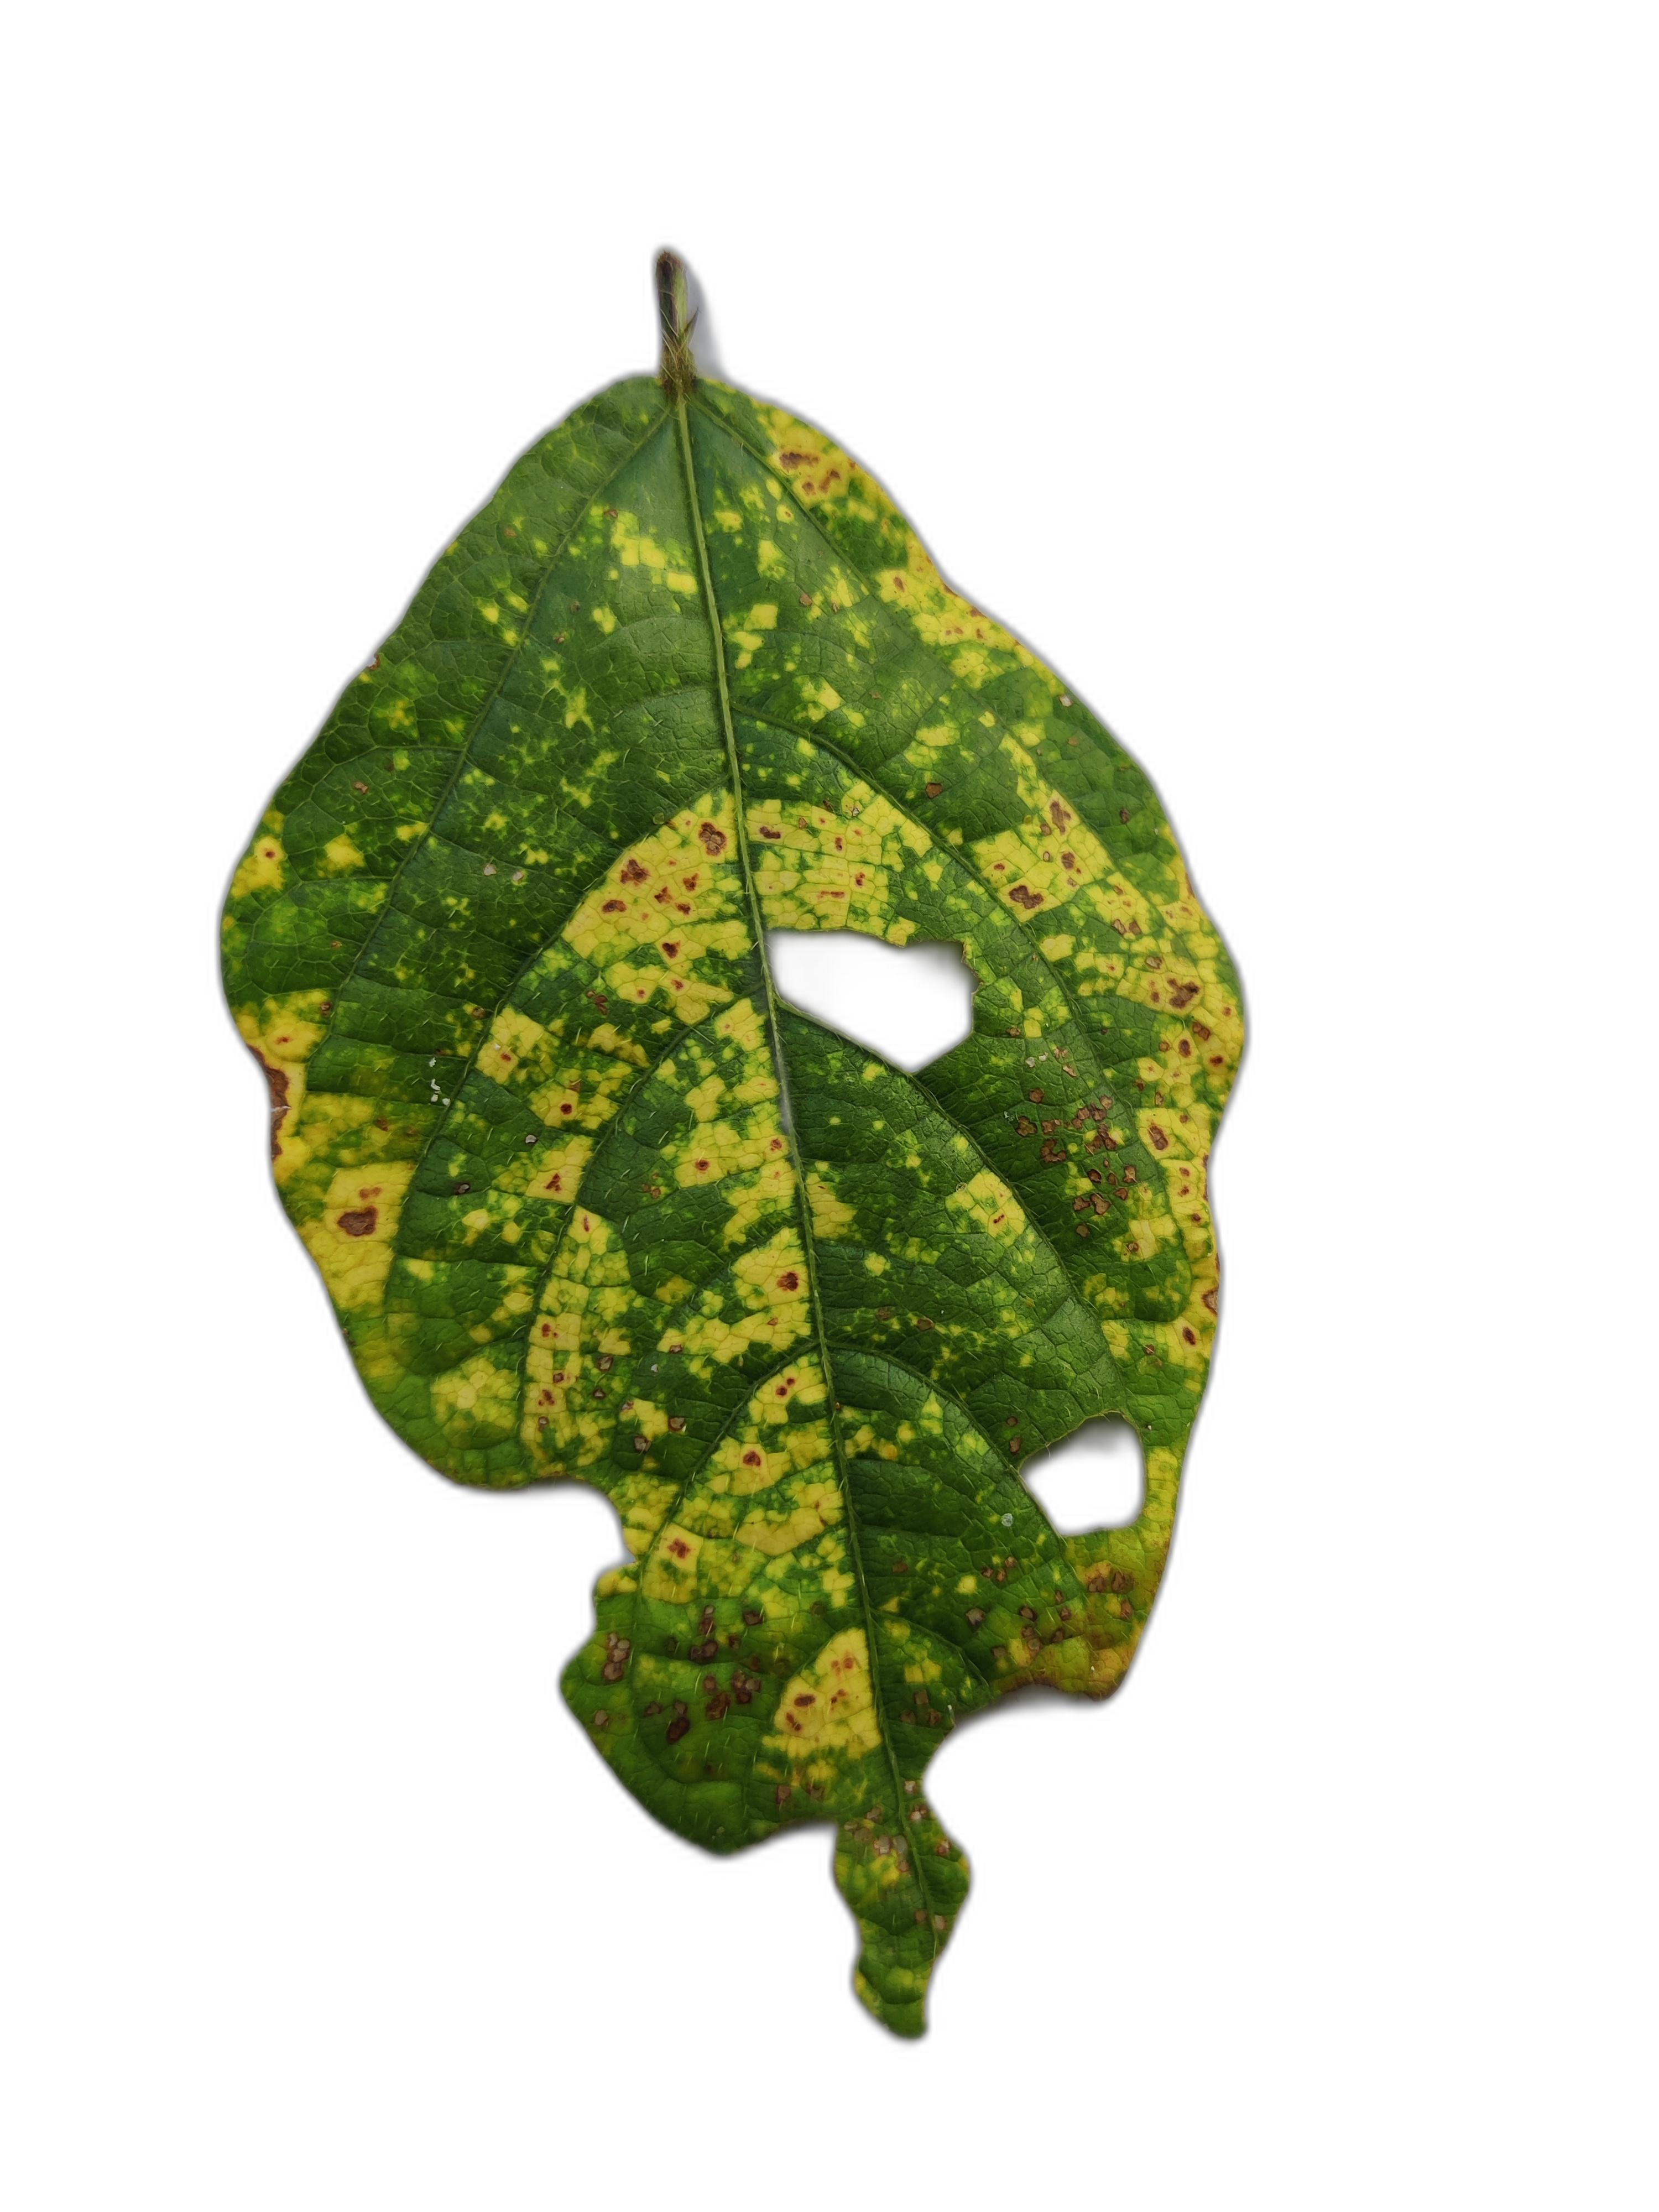
Label: Yellow Mosaic